Down GAA

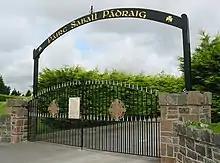
Entrance to sports ground, Saul, County Down

Down played in the Leinster Minor Hurling Championship for three years in the 1970s, even playing Antrim in an unusual Leinster semi-final at Croke Park in 1979 (neither county is located in Leinster). Although Down had not won the All-Ireland B championship in four final appearances, when the Ulster Senior Hurling Championship was revived, Down won titles in 1992, 1995 and 1997, losing the All-Ireland semi-finals by 14, 11 and 16 points. Down defeated Kilkenny in a Division 1 match in 1993 by a scoreline of 1–12 to 1–11. Down hurlers won the Christy Ring Cup for the first time in 2013, their greatest All-Ireland level success to date. This entitled them to enter the 2014 All-Ireland Senior Hurling Championship; however, Down opted to remain in the 2nd tier competition on this occasion.